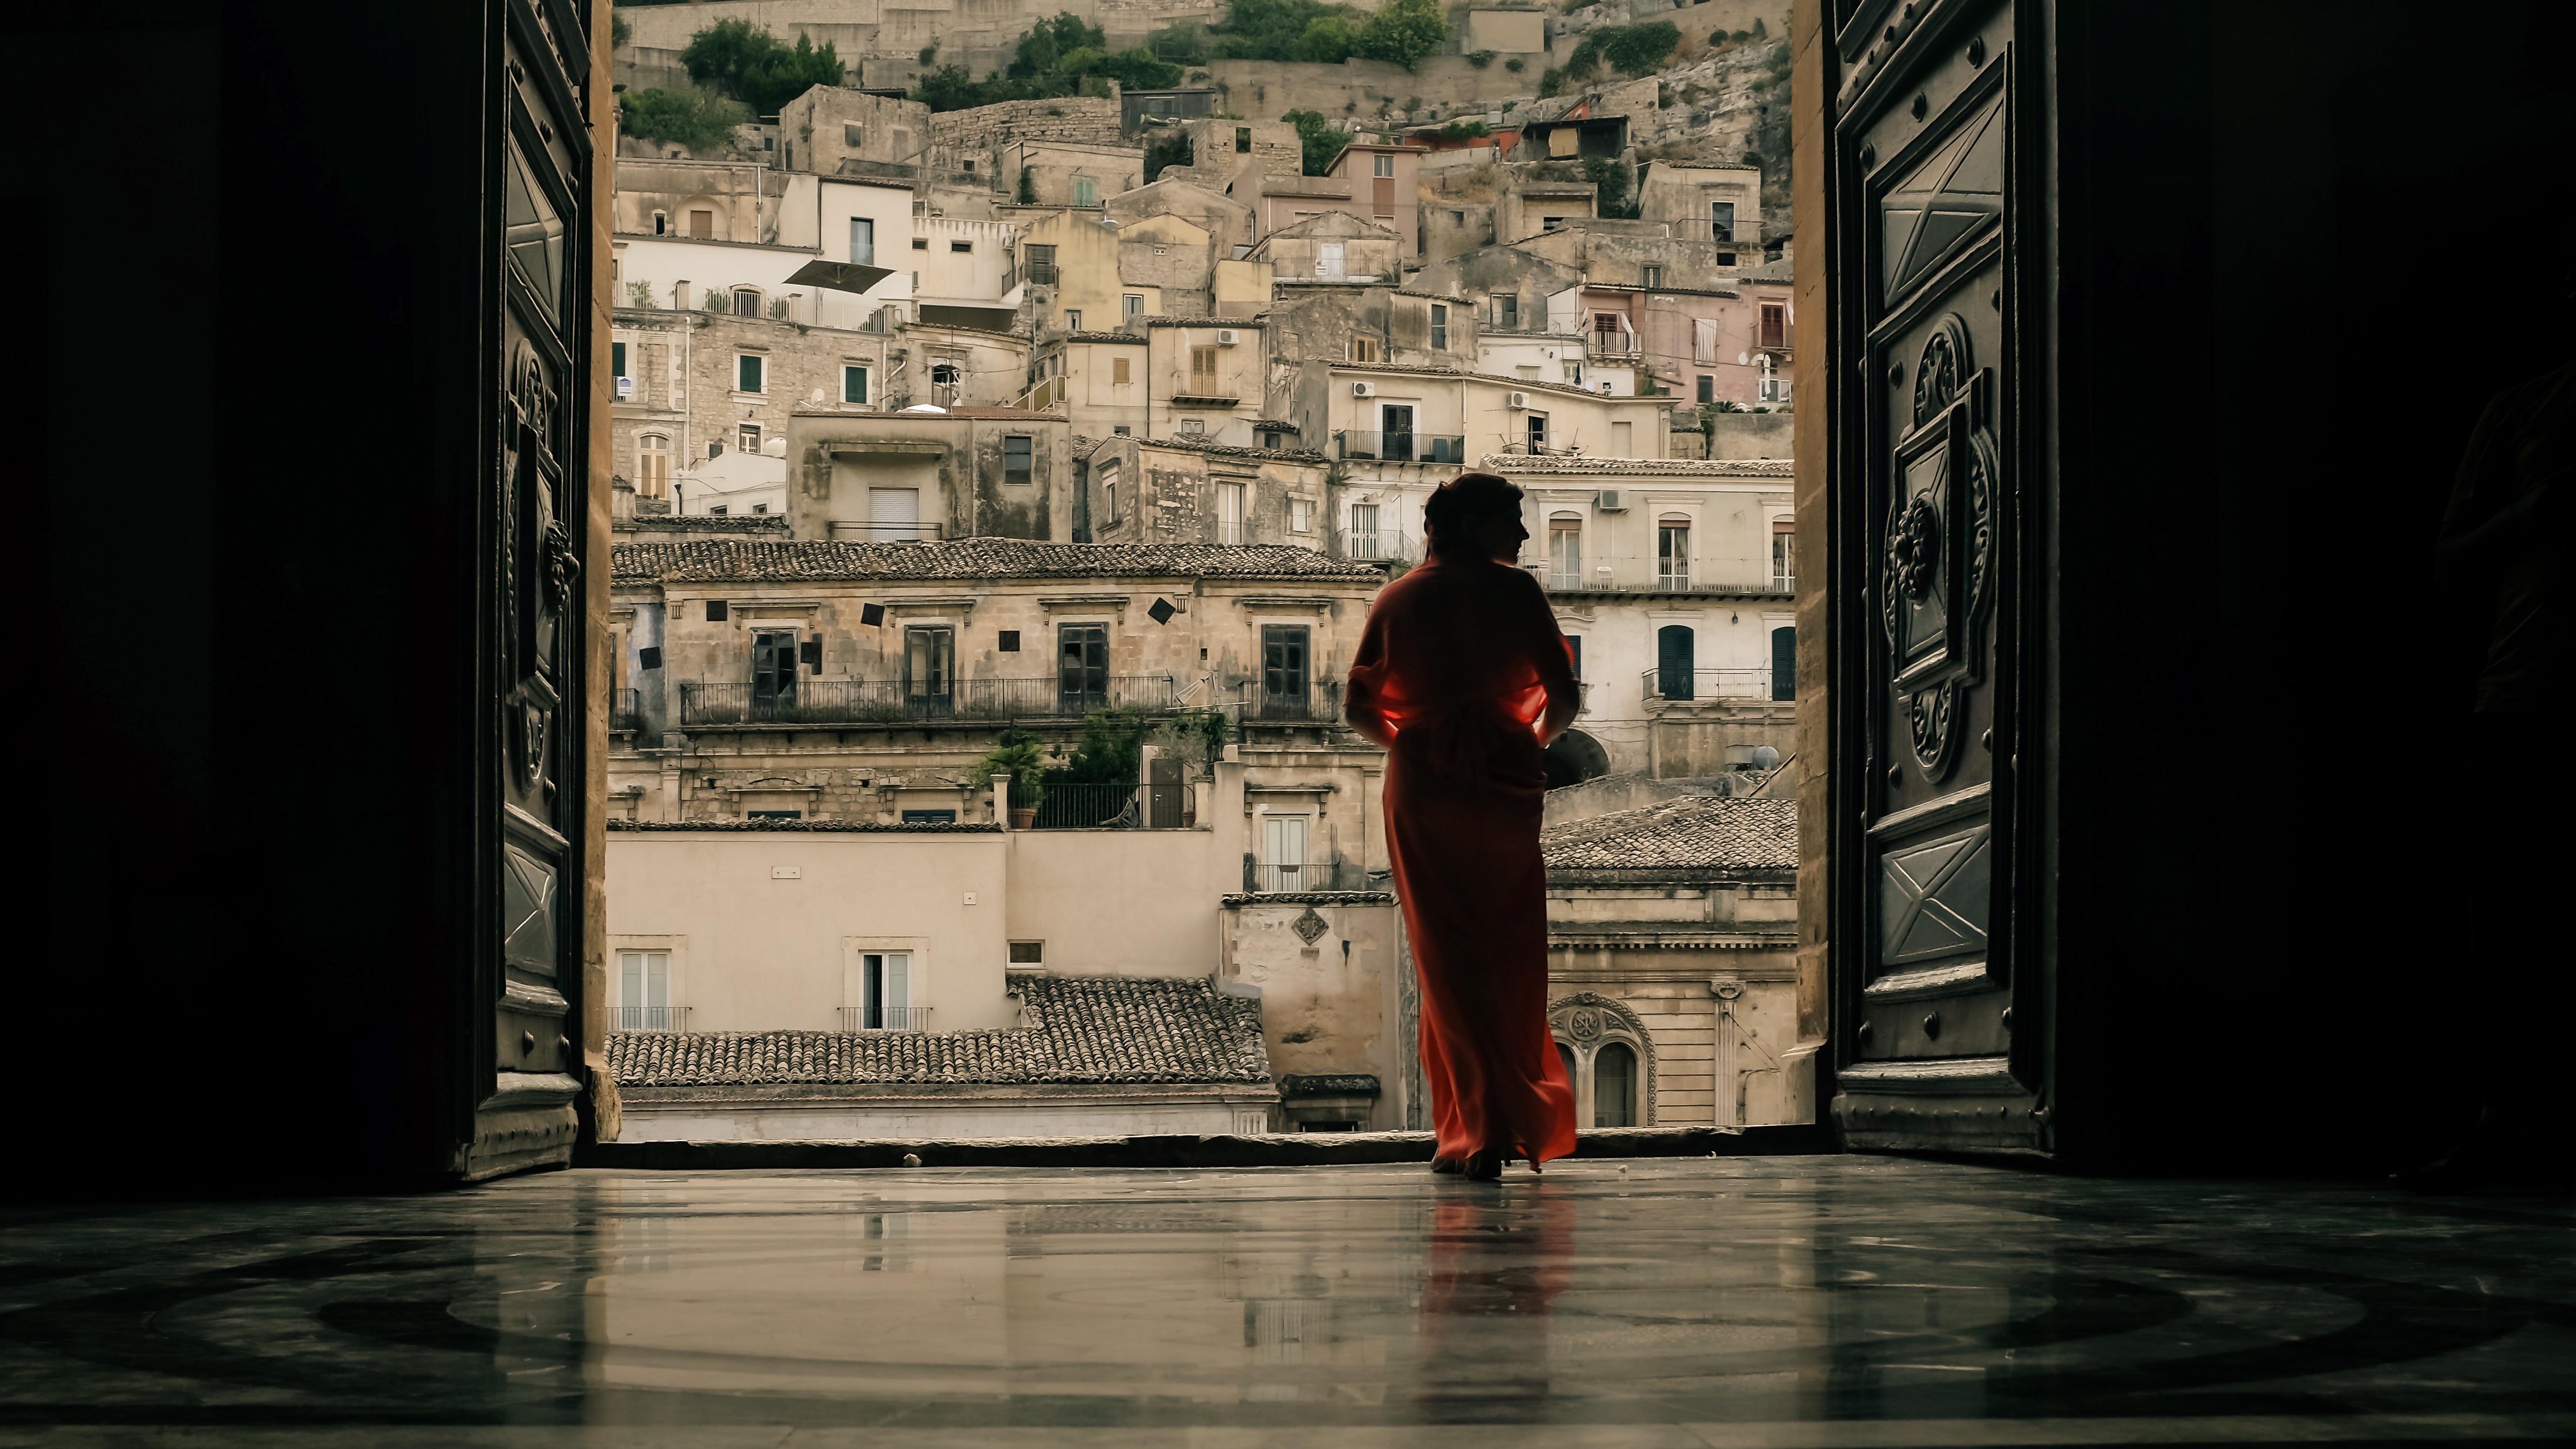
road, street, photography, color, darkness, black, art, temple, photograph, image